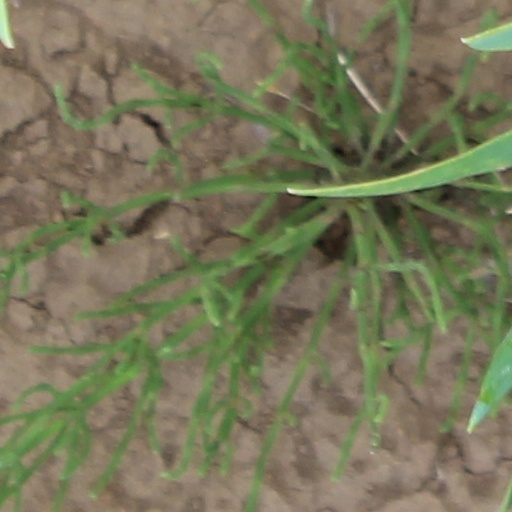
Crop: wheat